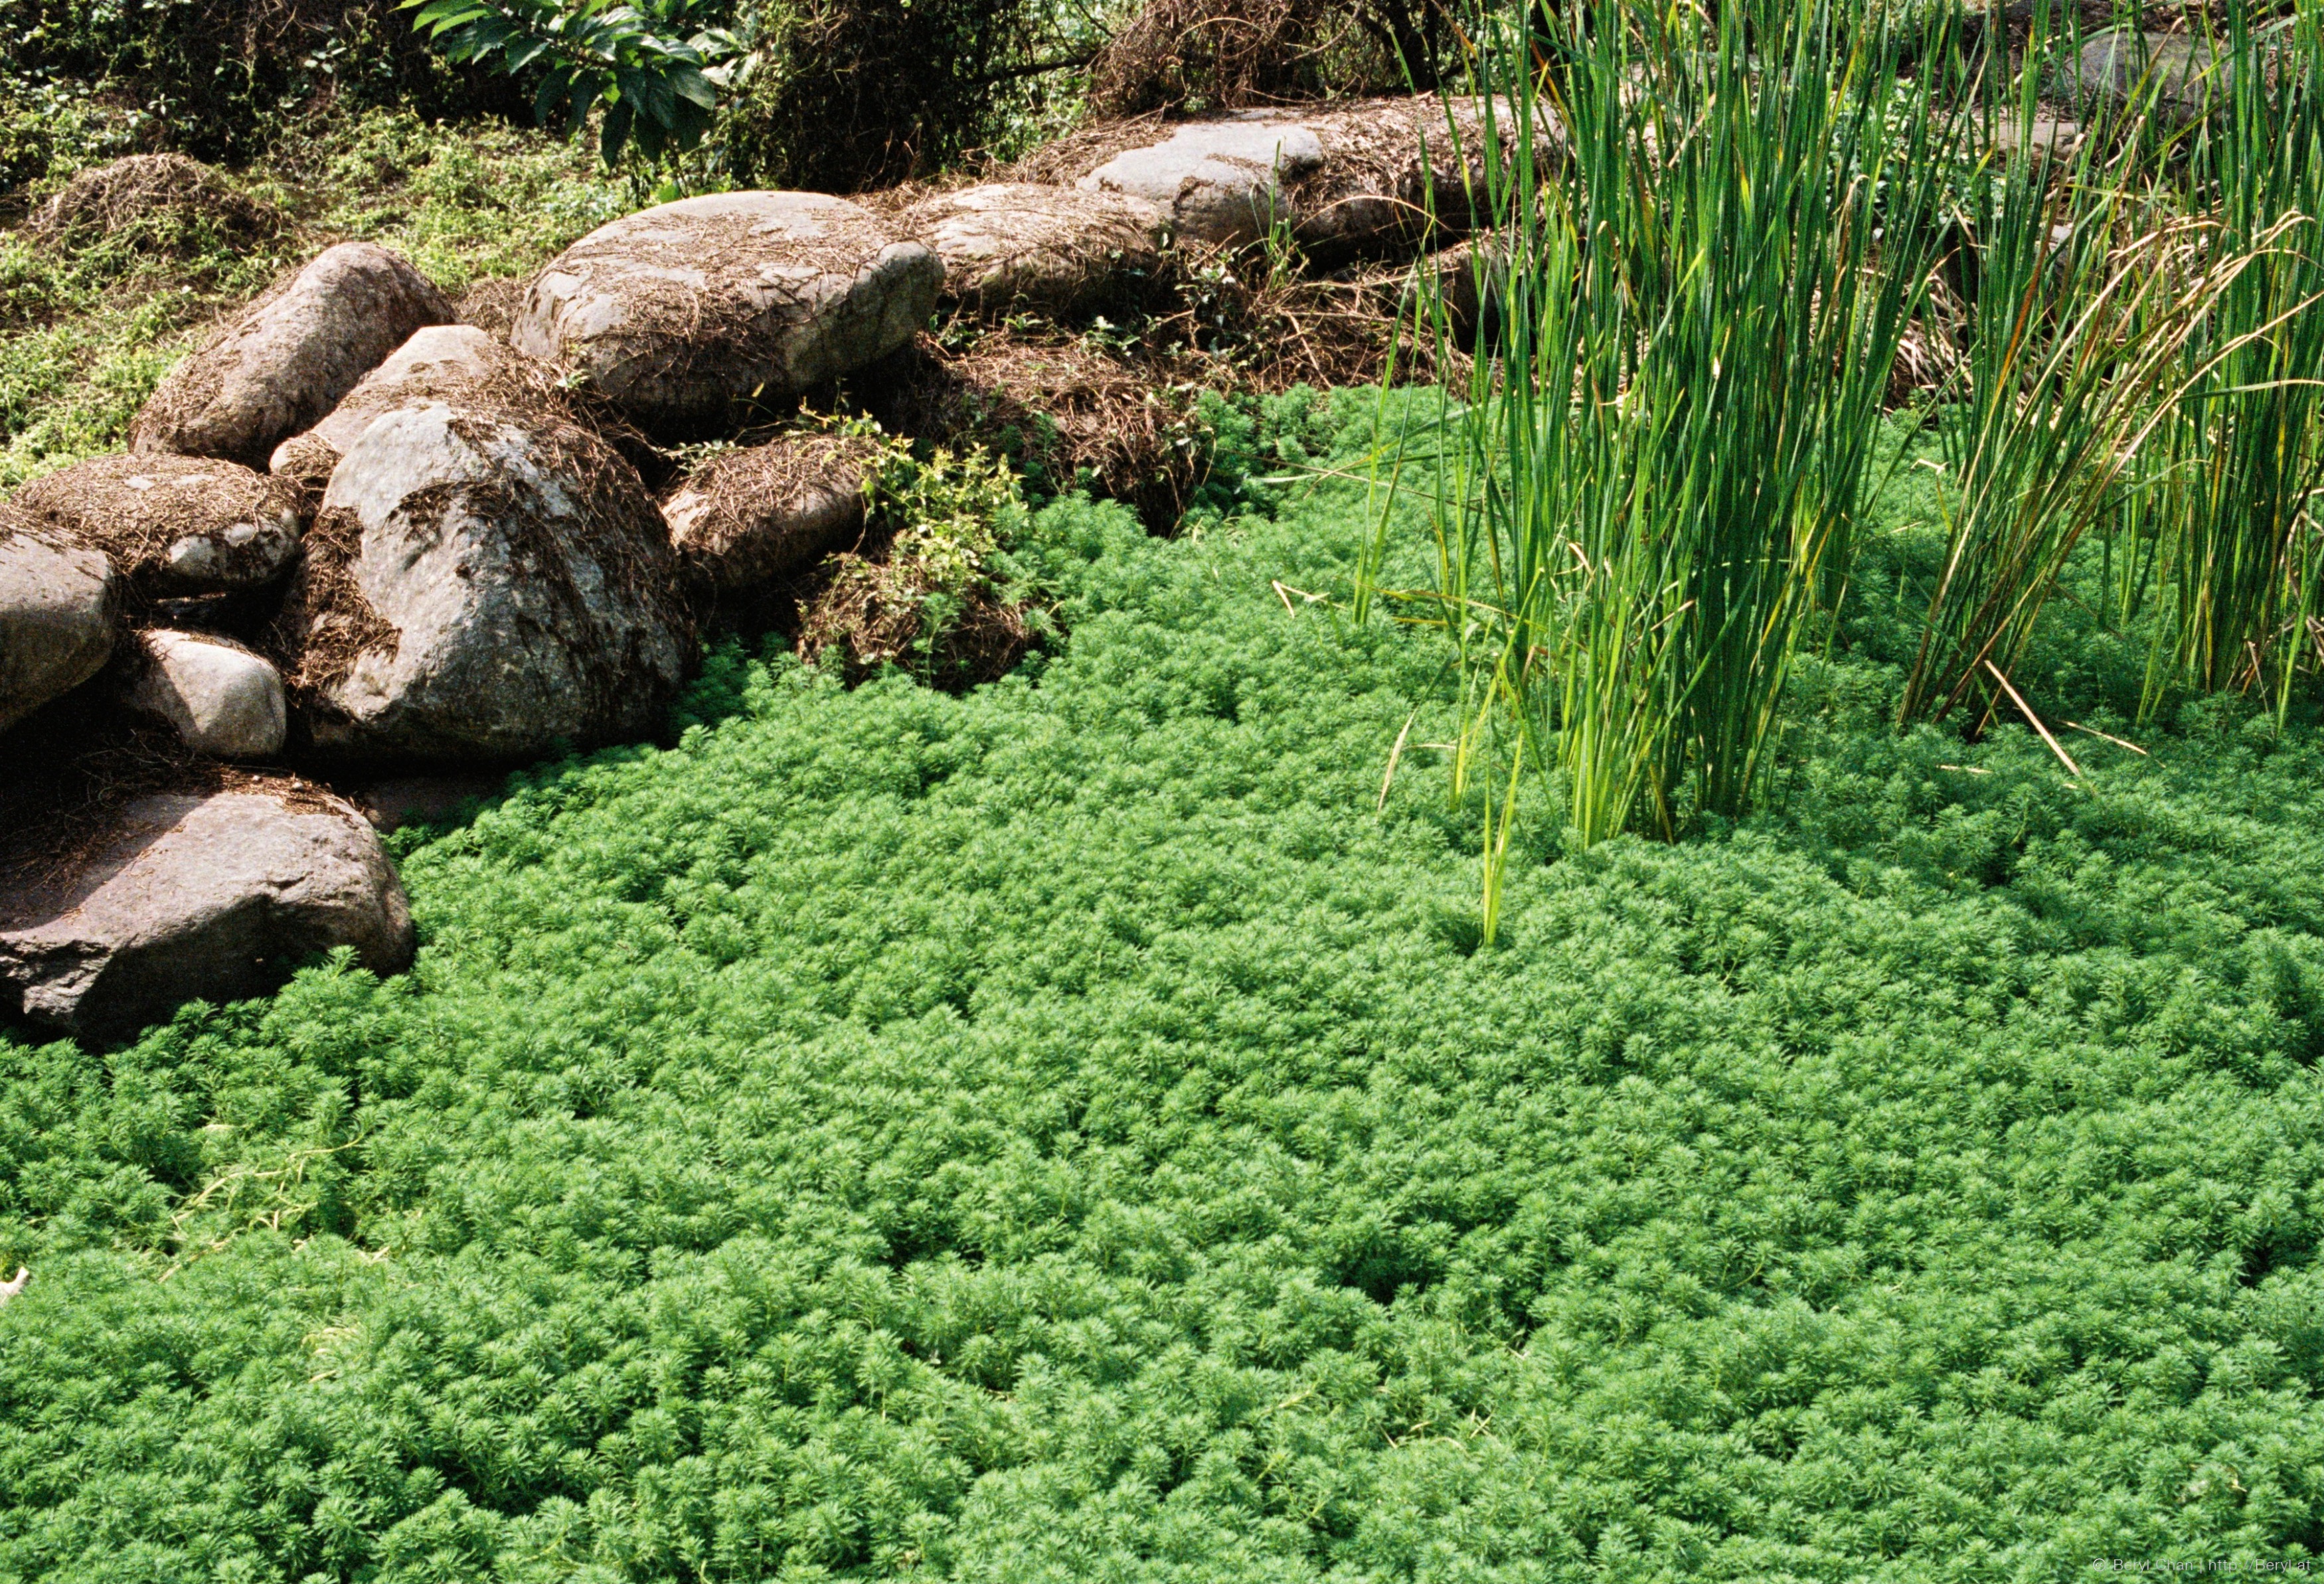
landscape, grass, plant, lawn, vintage, flower, lake, film, analog, fujifilm, food, green, chinese, herb, produce, vegetable, soil, nikon, garden, 50mm, vegetation, shrub, canton, still, nikkor, 800, woodland, china, nikonf3, guangzhou, xtra, ecosystem, land plant